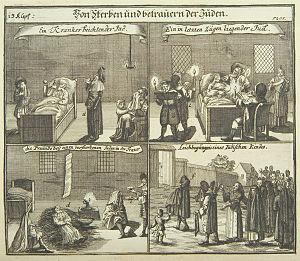
Le deuil a lieu dans le judaïsme lorsqu'une personne perd son père, sa mère, son frère, sa sœur, son fils, sa fille ou son conjoint.